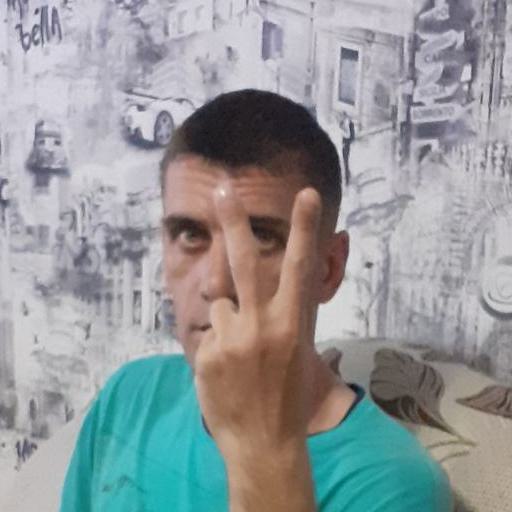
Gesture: peace_inverted